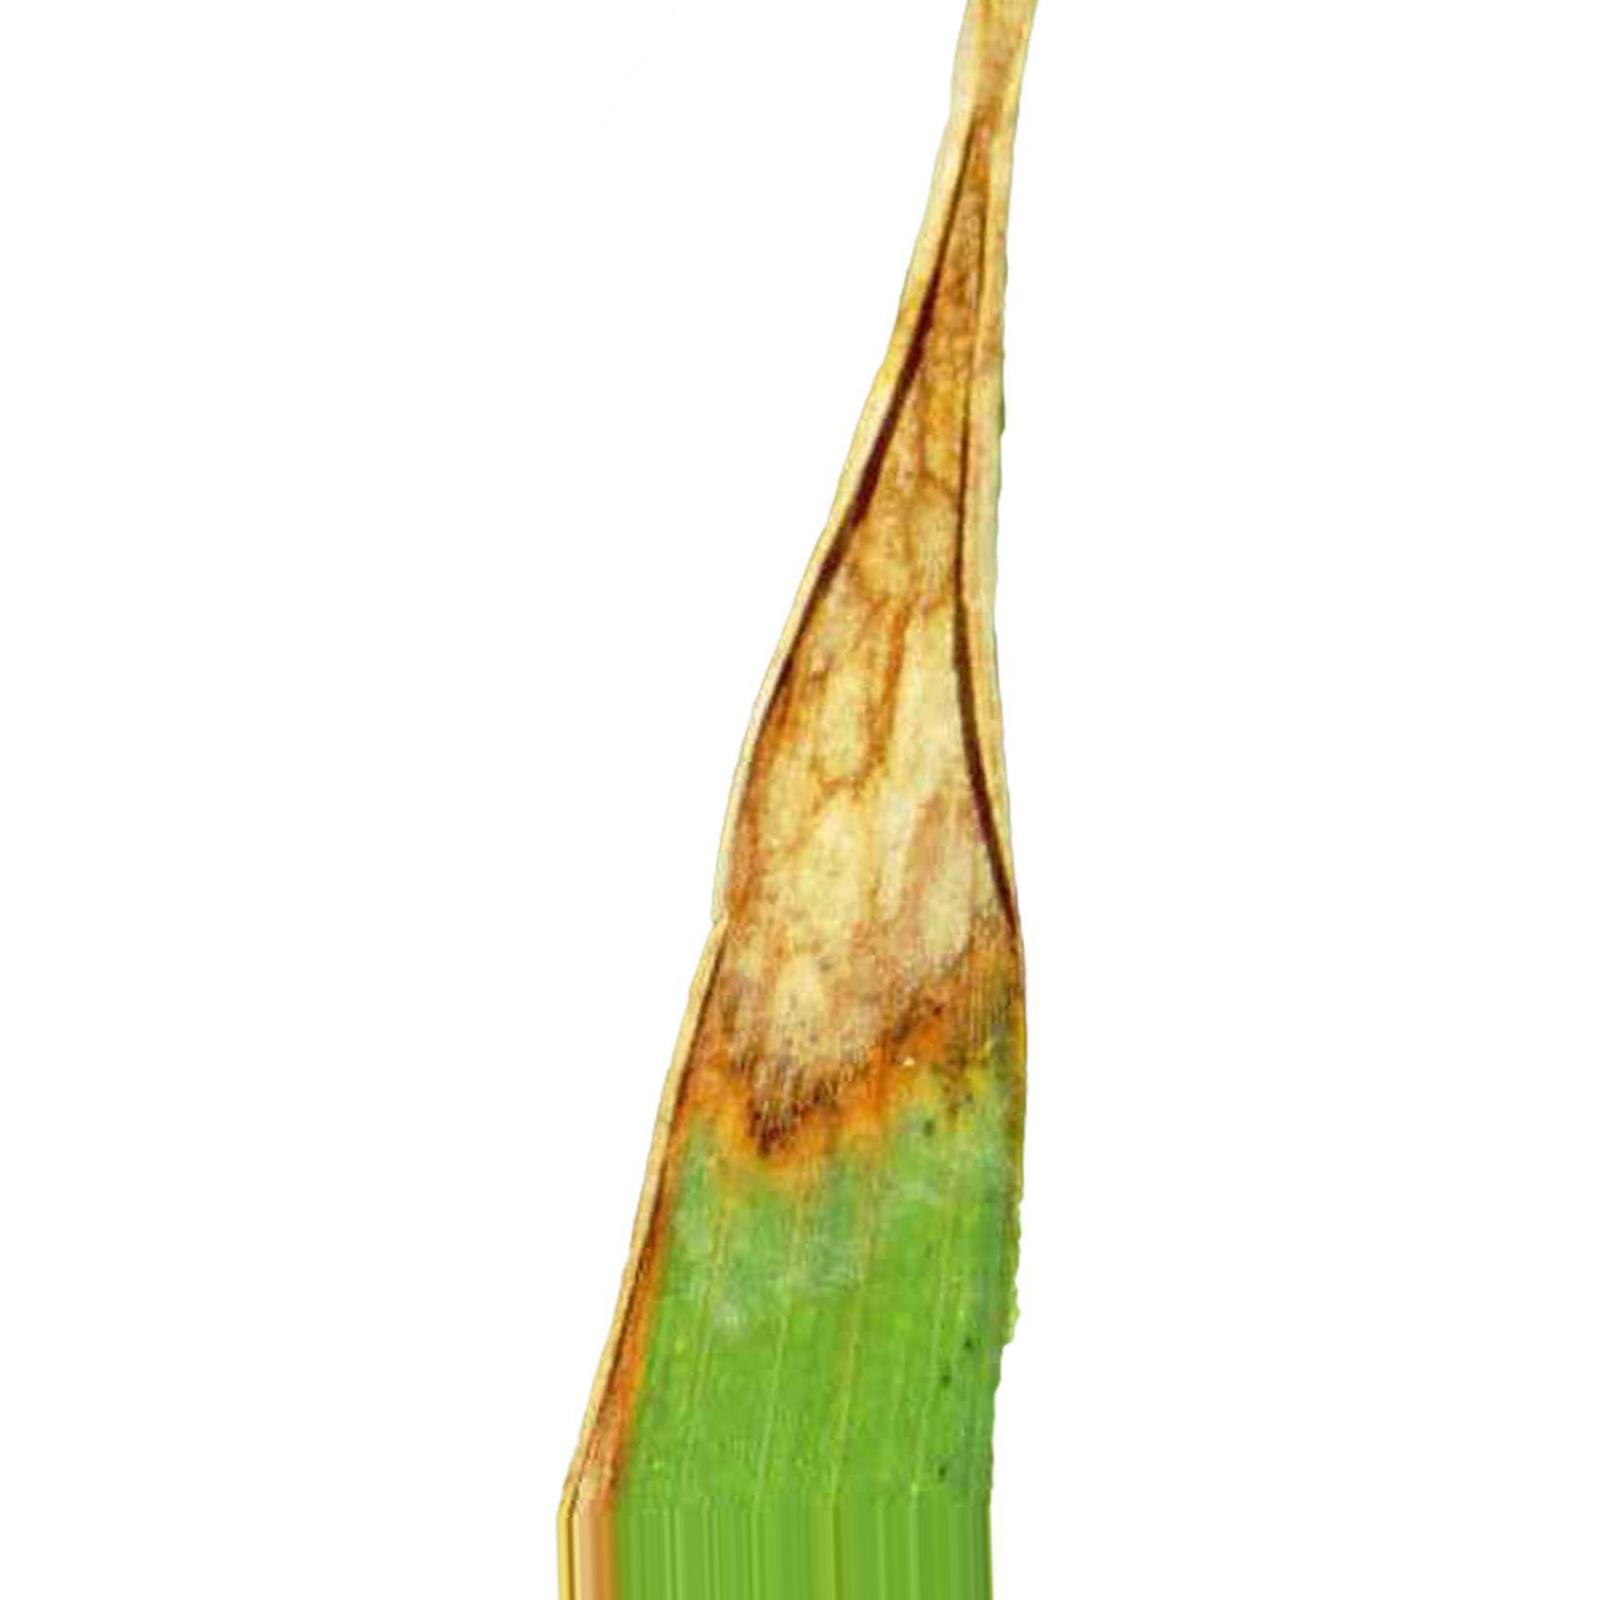
Nhãn: Bệnh Cháy lá ( Leaf scald )